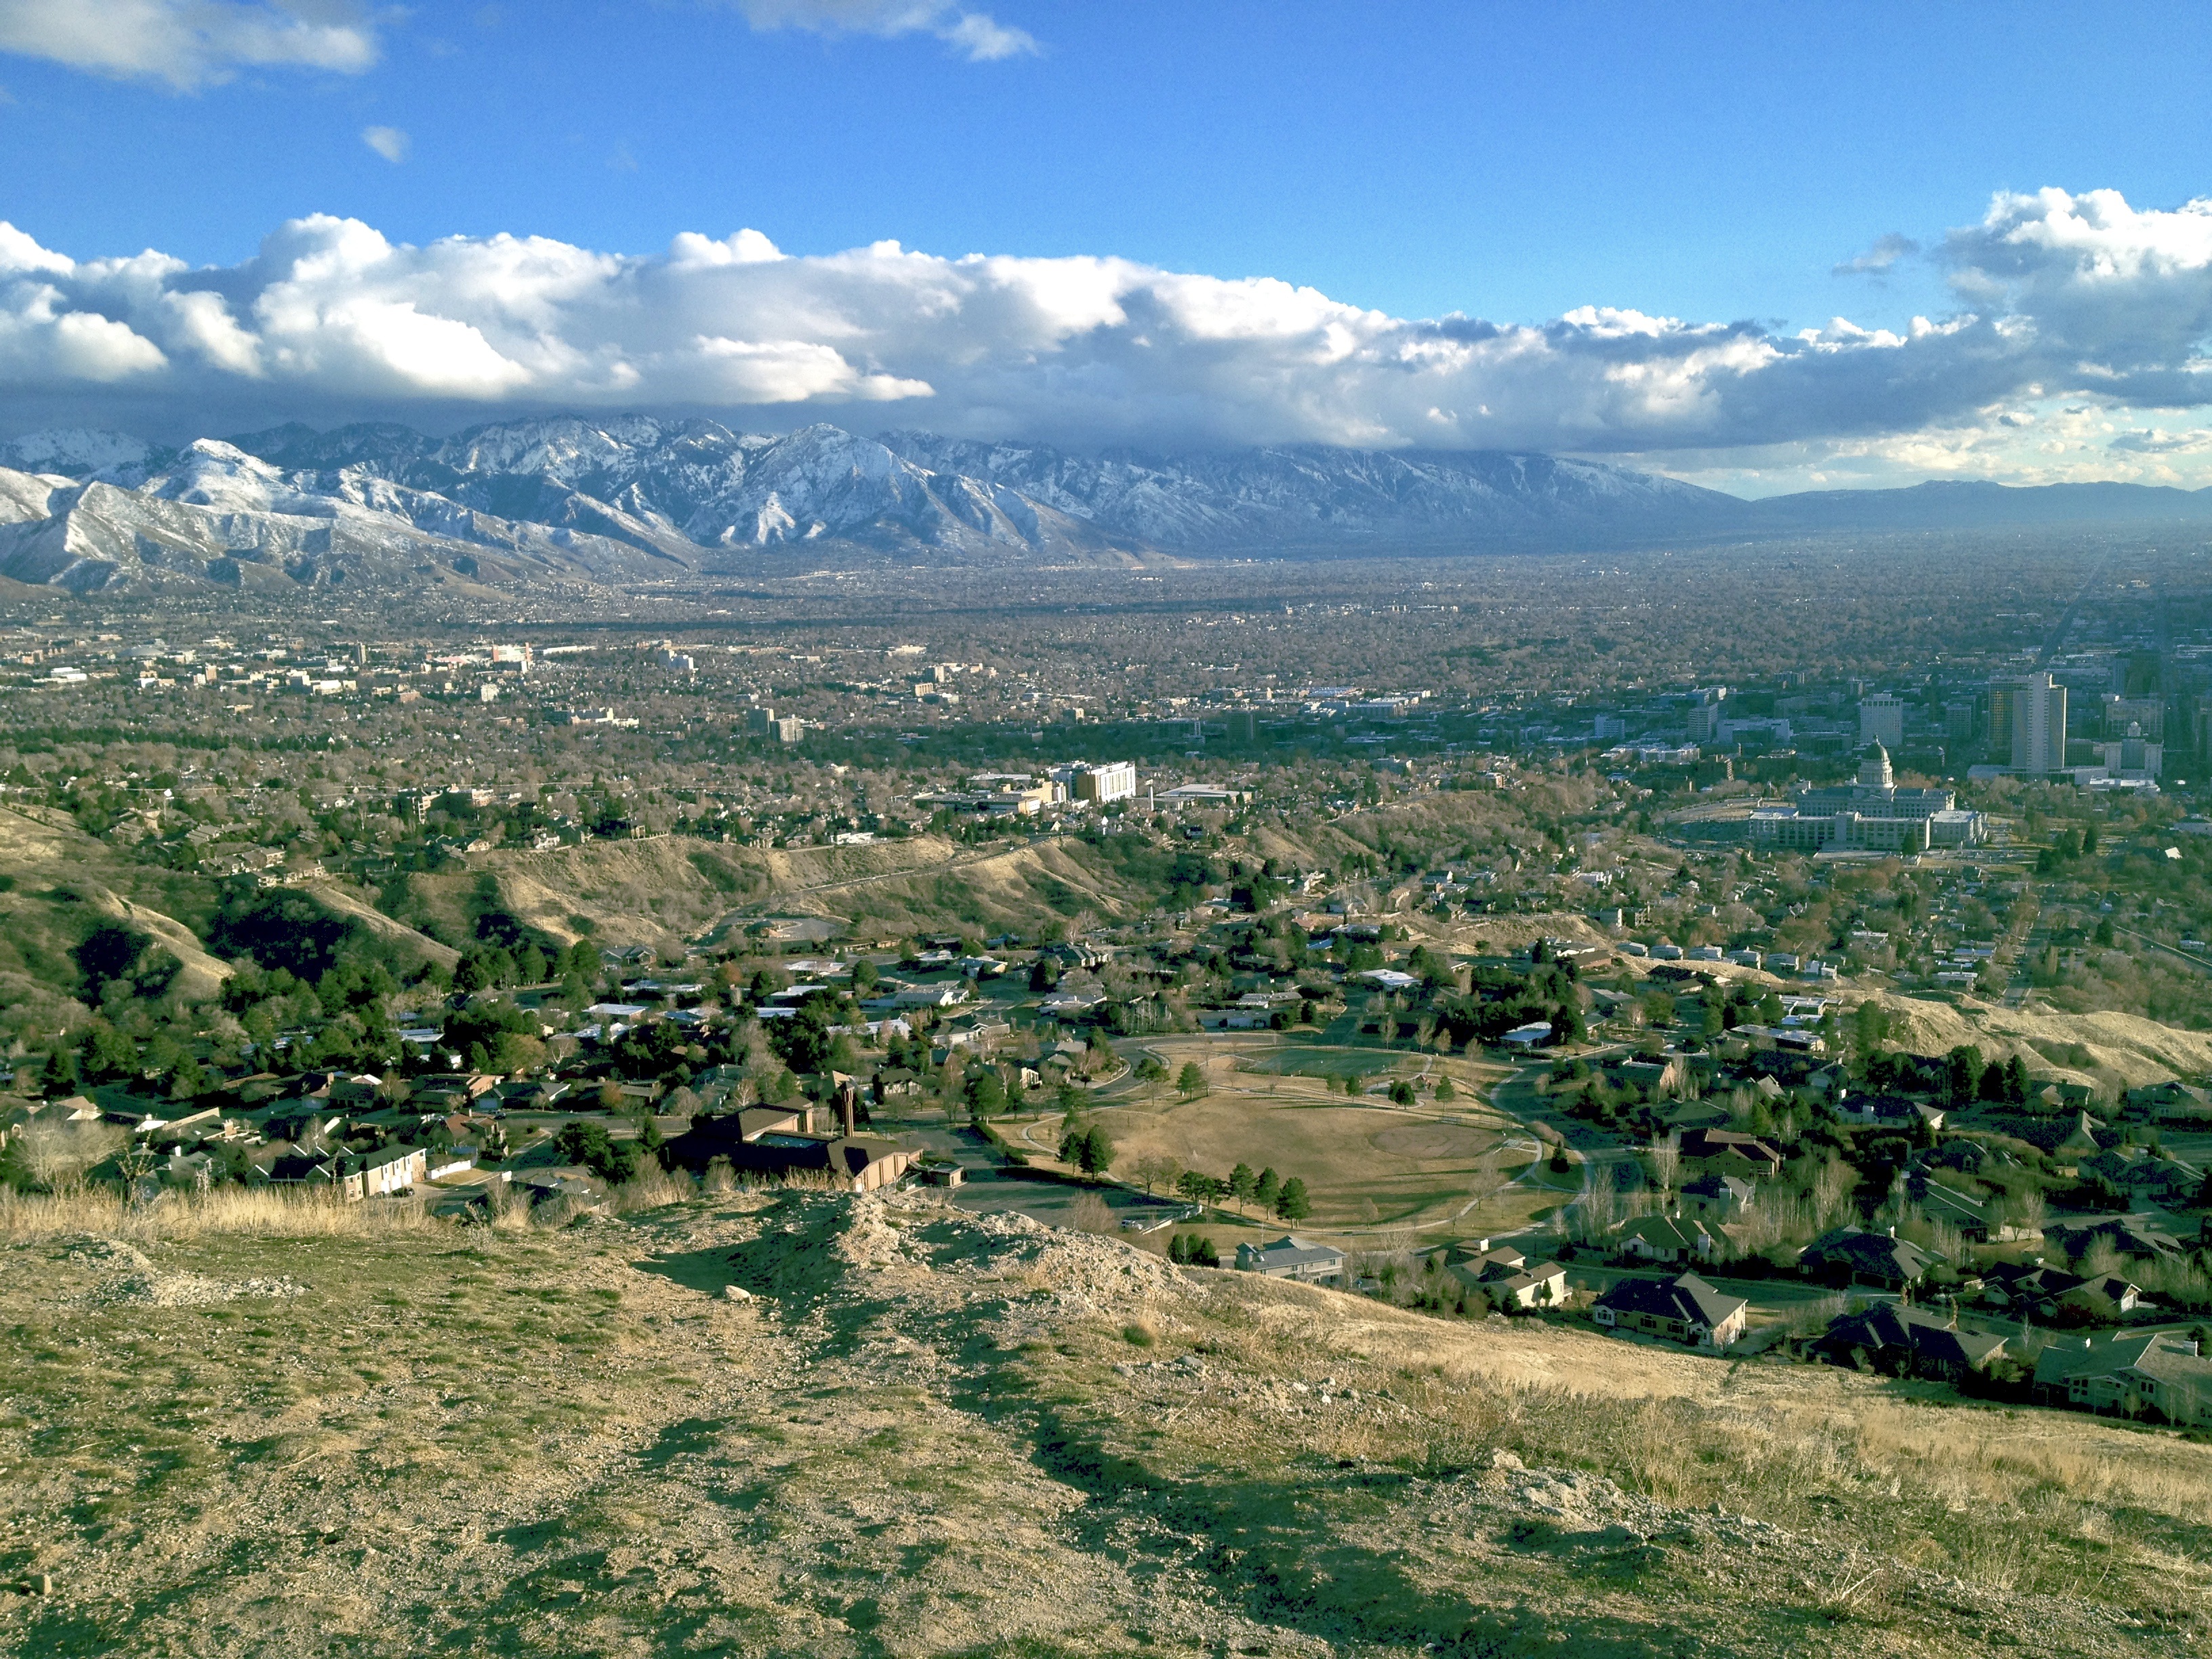
landscape, mountain, field, photography, hill, town, building, city, peak, valley, mountain range, cityscape, panorama, downtown, busy, village, green, industry, business, colorful, tourism, aerial, plain, cheerful, capital, temple, picturesque, plateau, center, scene, offices, historical, capitol, economy, ensign, rural area, salt lake city, bird's eye view, aerial photography, mormon, brigham, mormonism, pioneers, residential area, geographical feature, human settlement, mountainous landforms